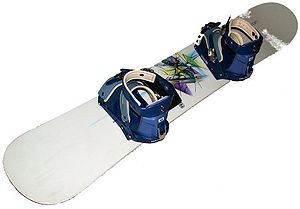
Snowboarding
Snowboard med bindinger til bløde støvler.
"Snowboarding er en vintersport, hvor man står på et bræt ned af en sneklædt bakke. Brættet, der kaldes et snowboard, ligner tilnærmelsesvis et surfbræt eller skateboard, hvor sporten også har sit ophav i. Snowboarding foregår ofte i særlige anlæg, også kaldet ""parks"". Her er den almindelige bakke udstyret med hop, rails, bænke og halfpipe, der tillader udøverne at gennemføre tricks.